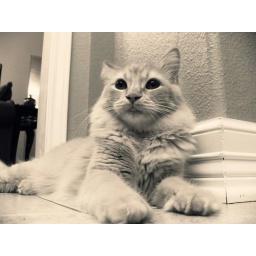
I put a color in it, its probably more of a blue and pink twist on black and white!